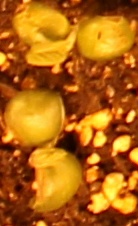
Label: Soybean